Rail transport in Singapore

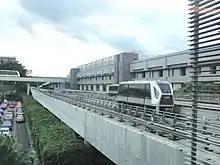
Changi Airport Skytrain

The government of Singapore greatly coveted the 217 hectares of land used for the KTM line that was under Malaysian jurisdiction. In 1990, Prime Minister of Singapore Lee Kuan Yew and Malaysian Finance Minister Daim Zainuddin signed a landmark Points of Agreement (POA) where KTM would withdraw north to Woodlands from Tanjong Pagar in return for three parcels of Singapore land by a company jointly owned by Singapore and Malaysia. However, several terms of the POA came under disagreement between the two governments and little progress was made. In 1998, Singapore moved its CIQ facilities to Woodlands from Tanjong Pagar but Malaysia did not follow suit.